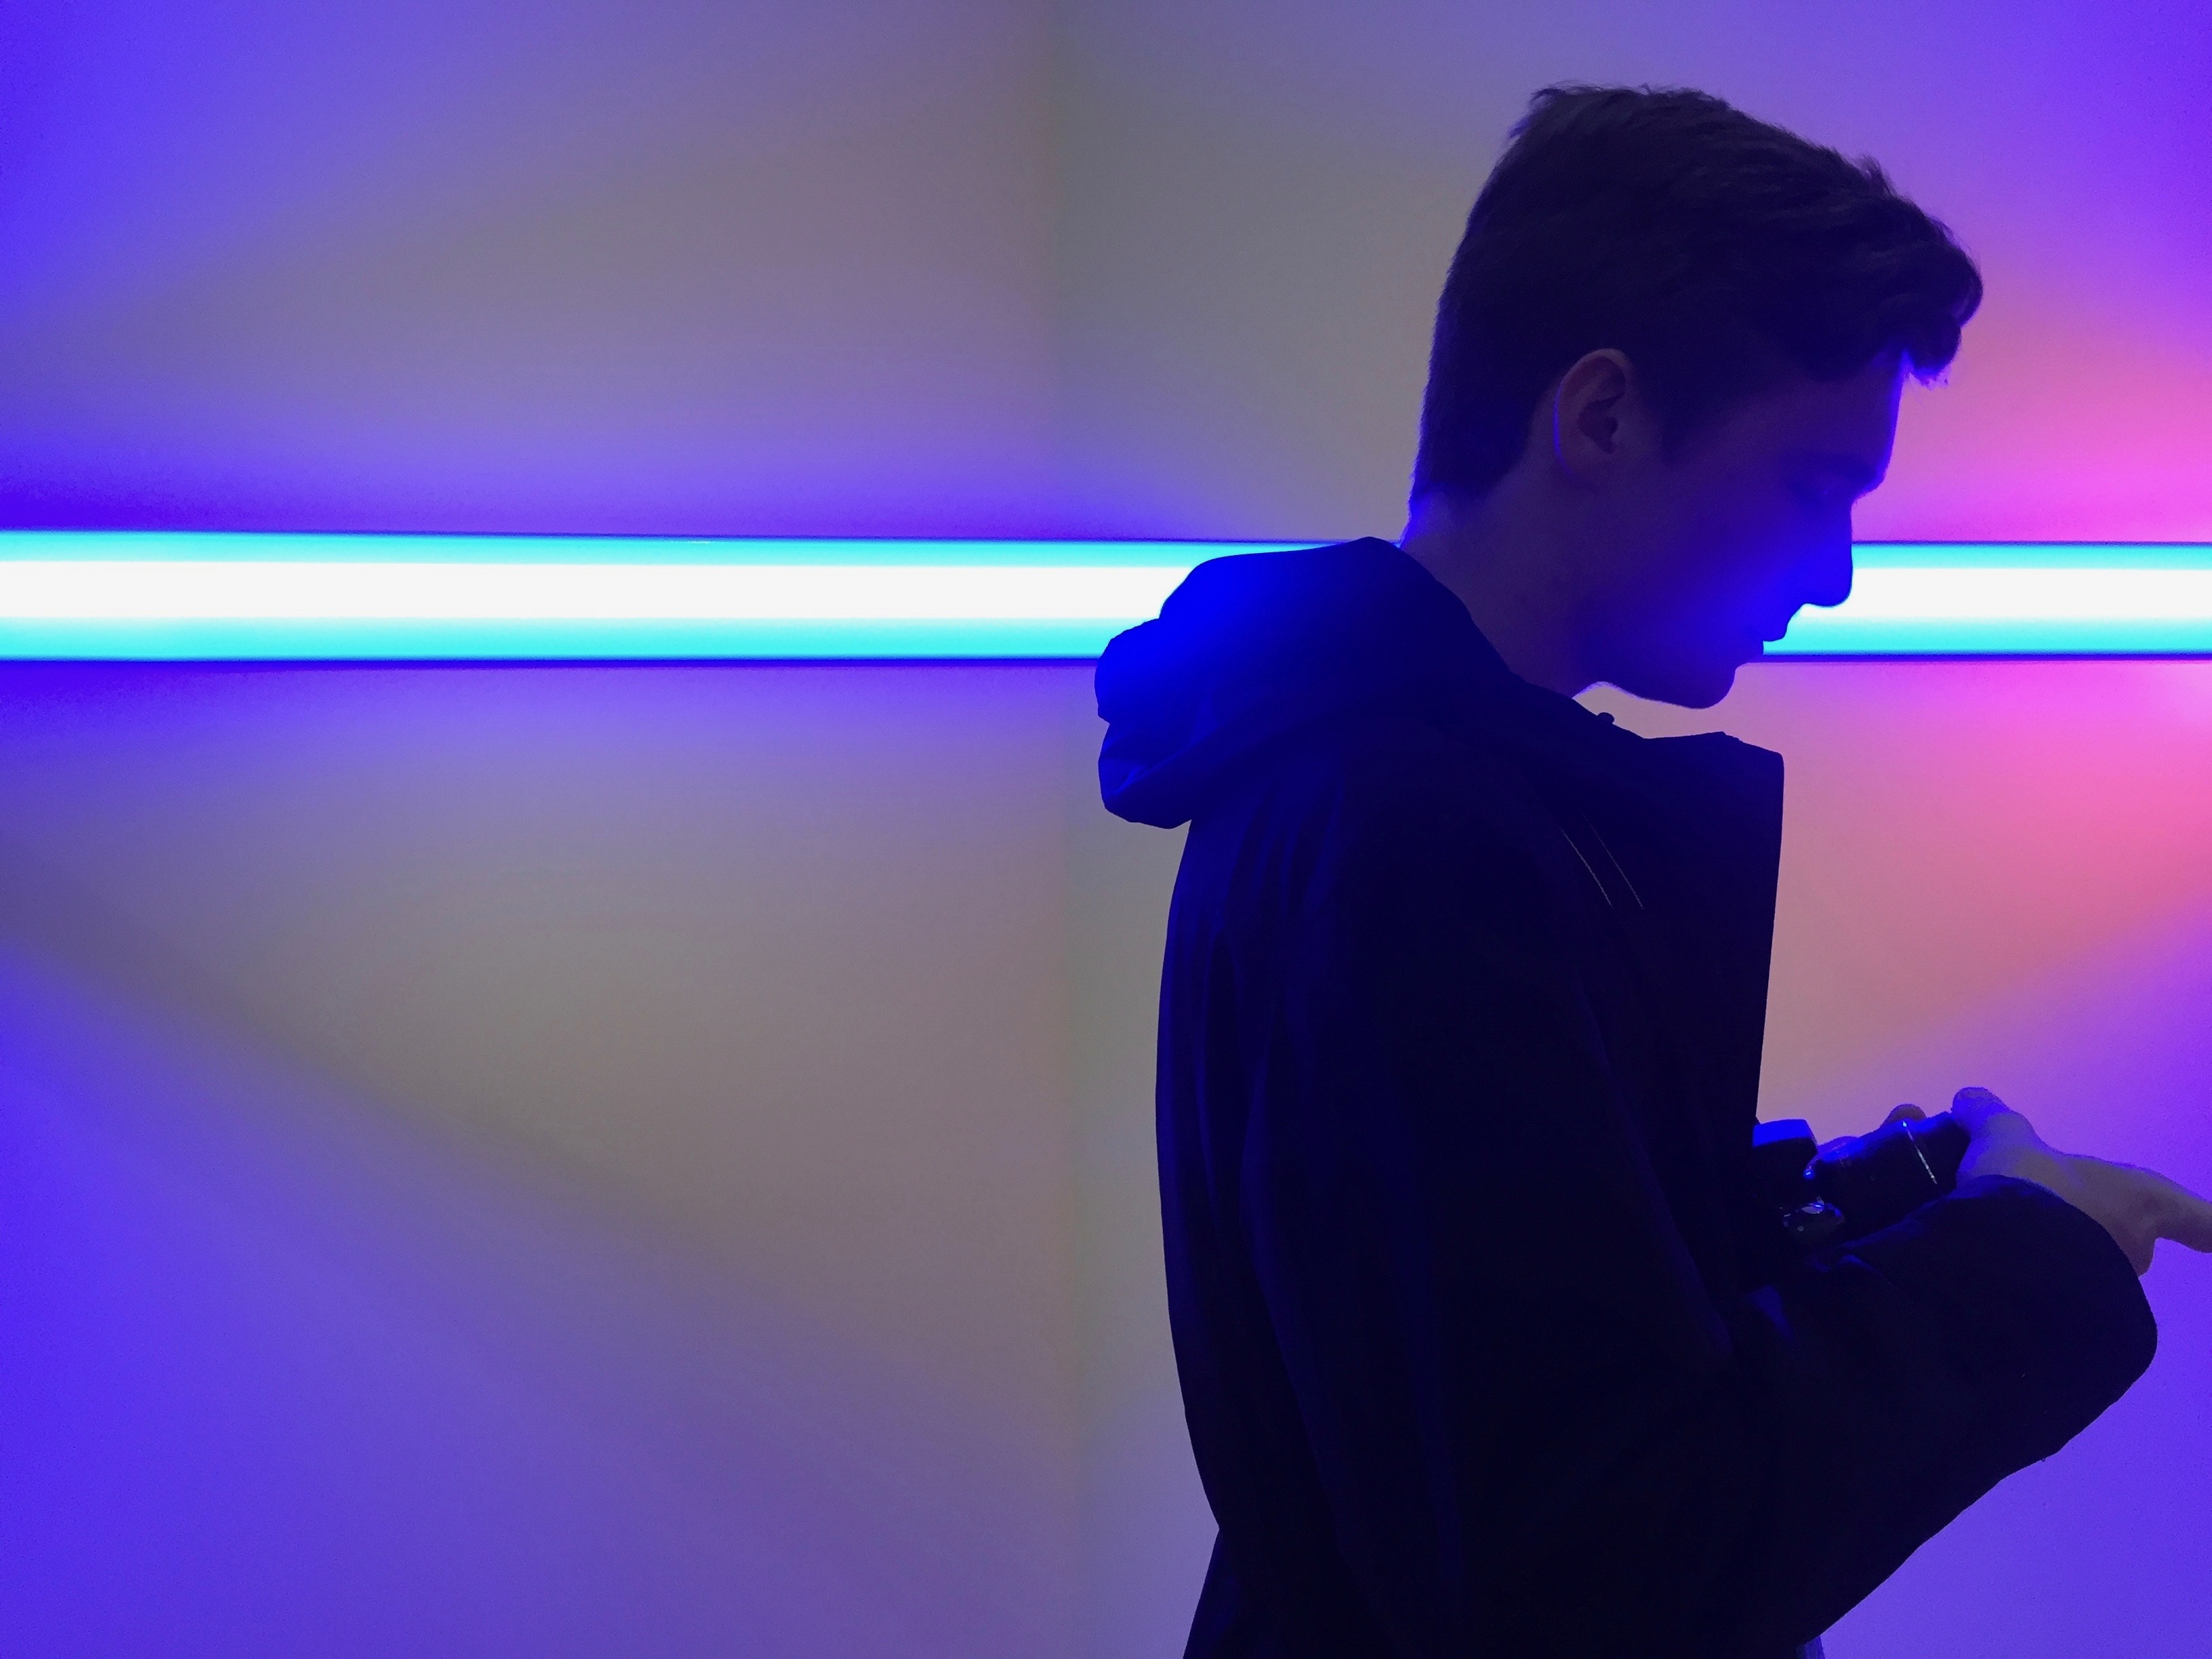
light, color, blue, stage, singing